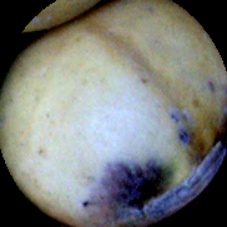
Label: Spotted